Croatian Parliament

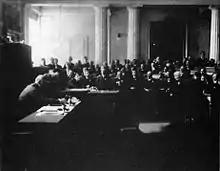
Session of the Sabor on 29 October 1918

By the 1900s, the Party of Rights also made electoral gains in Dalmatia. In Dalmatia, the Autonomists won the first three elections held there in 1861, 1864 and 1867, while those from 1870 to 1908 were won by the People's Party. In 1861–1918, there were 17 elections in Croatia-Slavonia and 10 in Dalmatia.